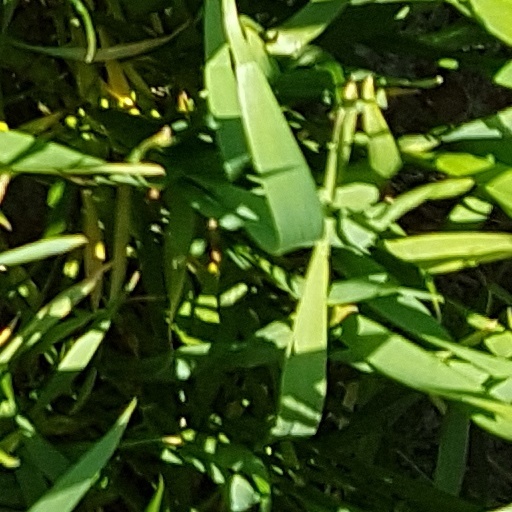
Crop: wheat